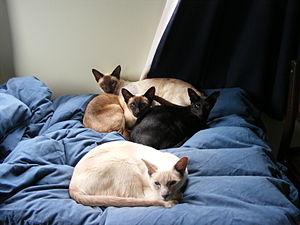
Trois siamois (deux sealpoint et un bluepoint) et un oriental shorthair noir.
Le foreign white, parfois traduit en étranger blanc, est une variété de coloration du siamois ou de l'oriental shorthair. Il est considéré comme une race de chats par le Governing Council of the Cat Fancy et l'Australian Cat Federation. Le foreign white se caractérise par son corps longiligne, son visage en forme de triangle, sa robe uniformément blanche et ses yeux bleu profond.